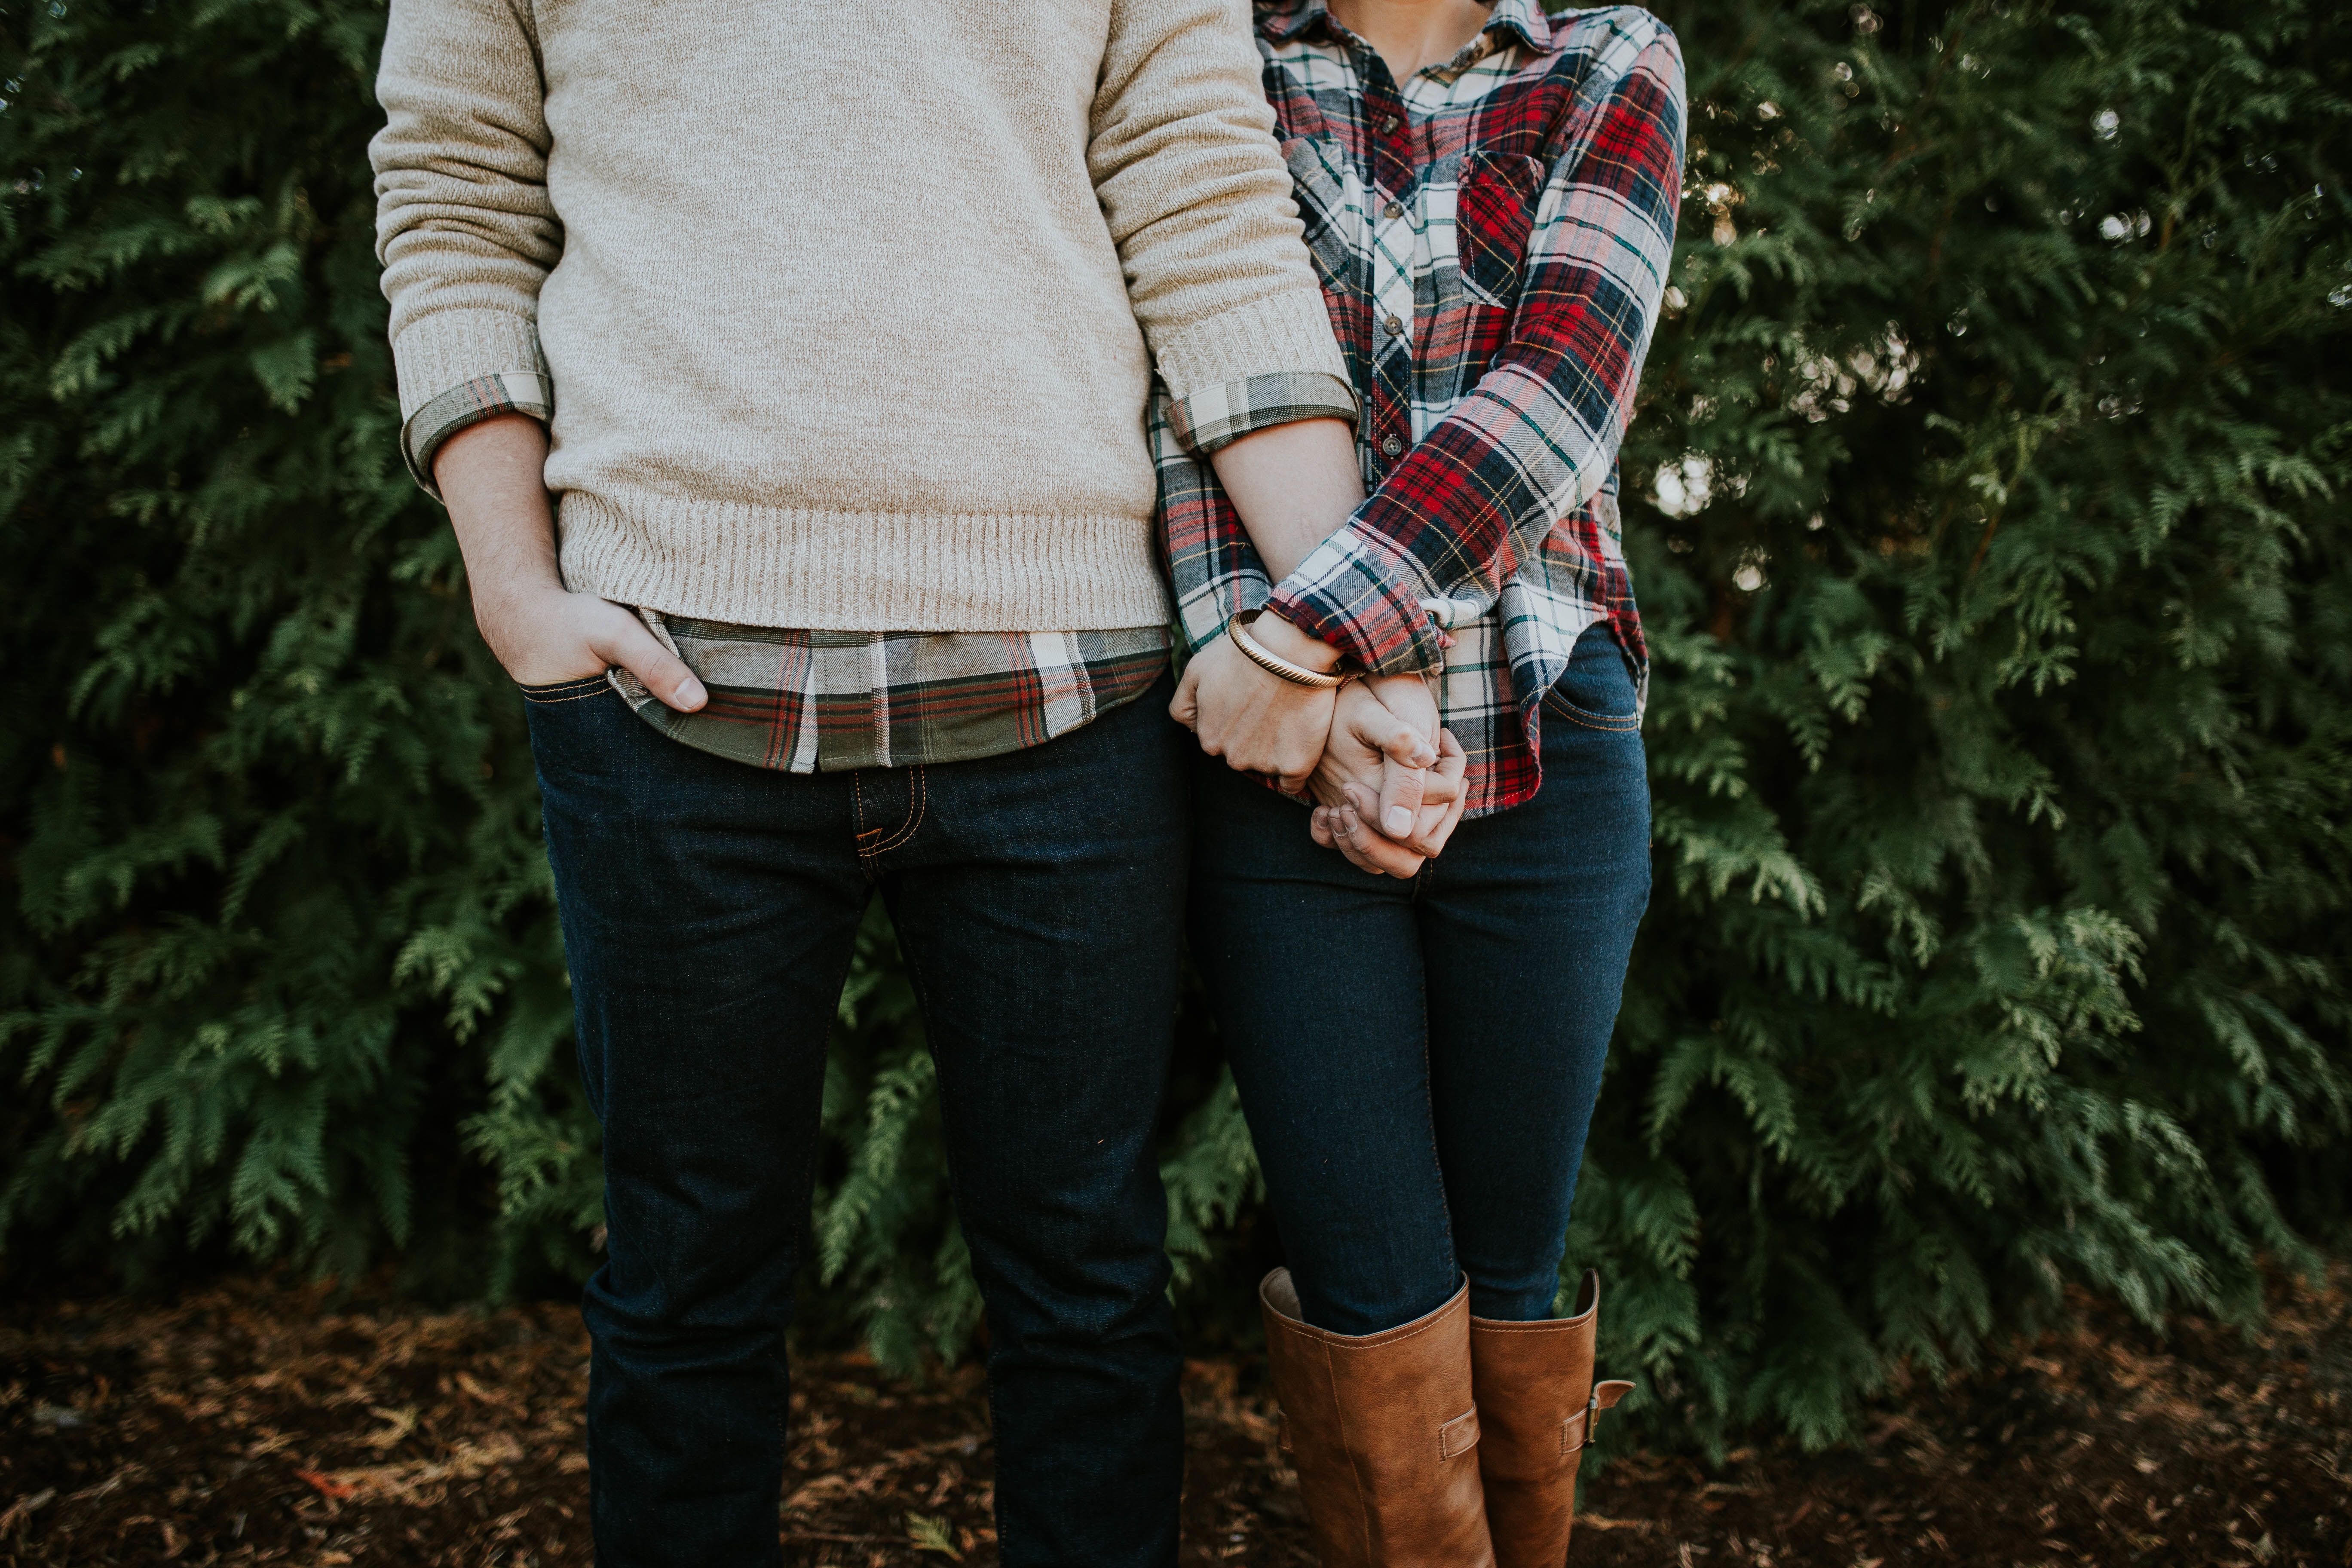
man, people, woman, male, guy, female, pattern, spring, fashion, clothing, outerwear, textile